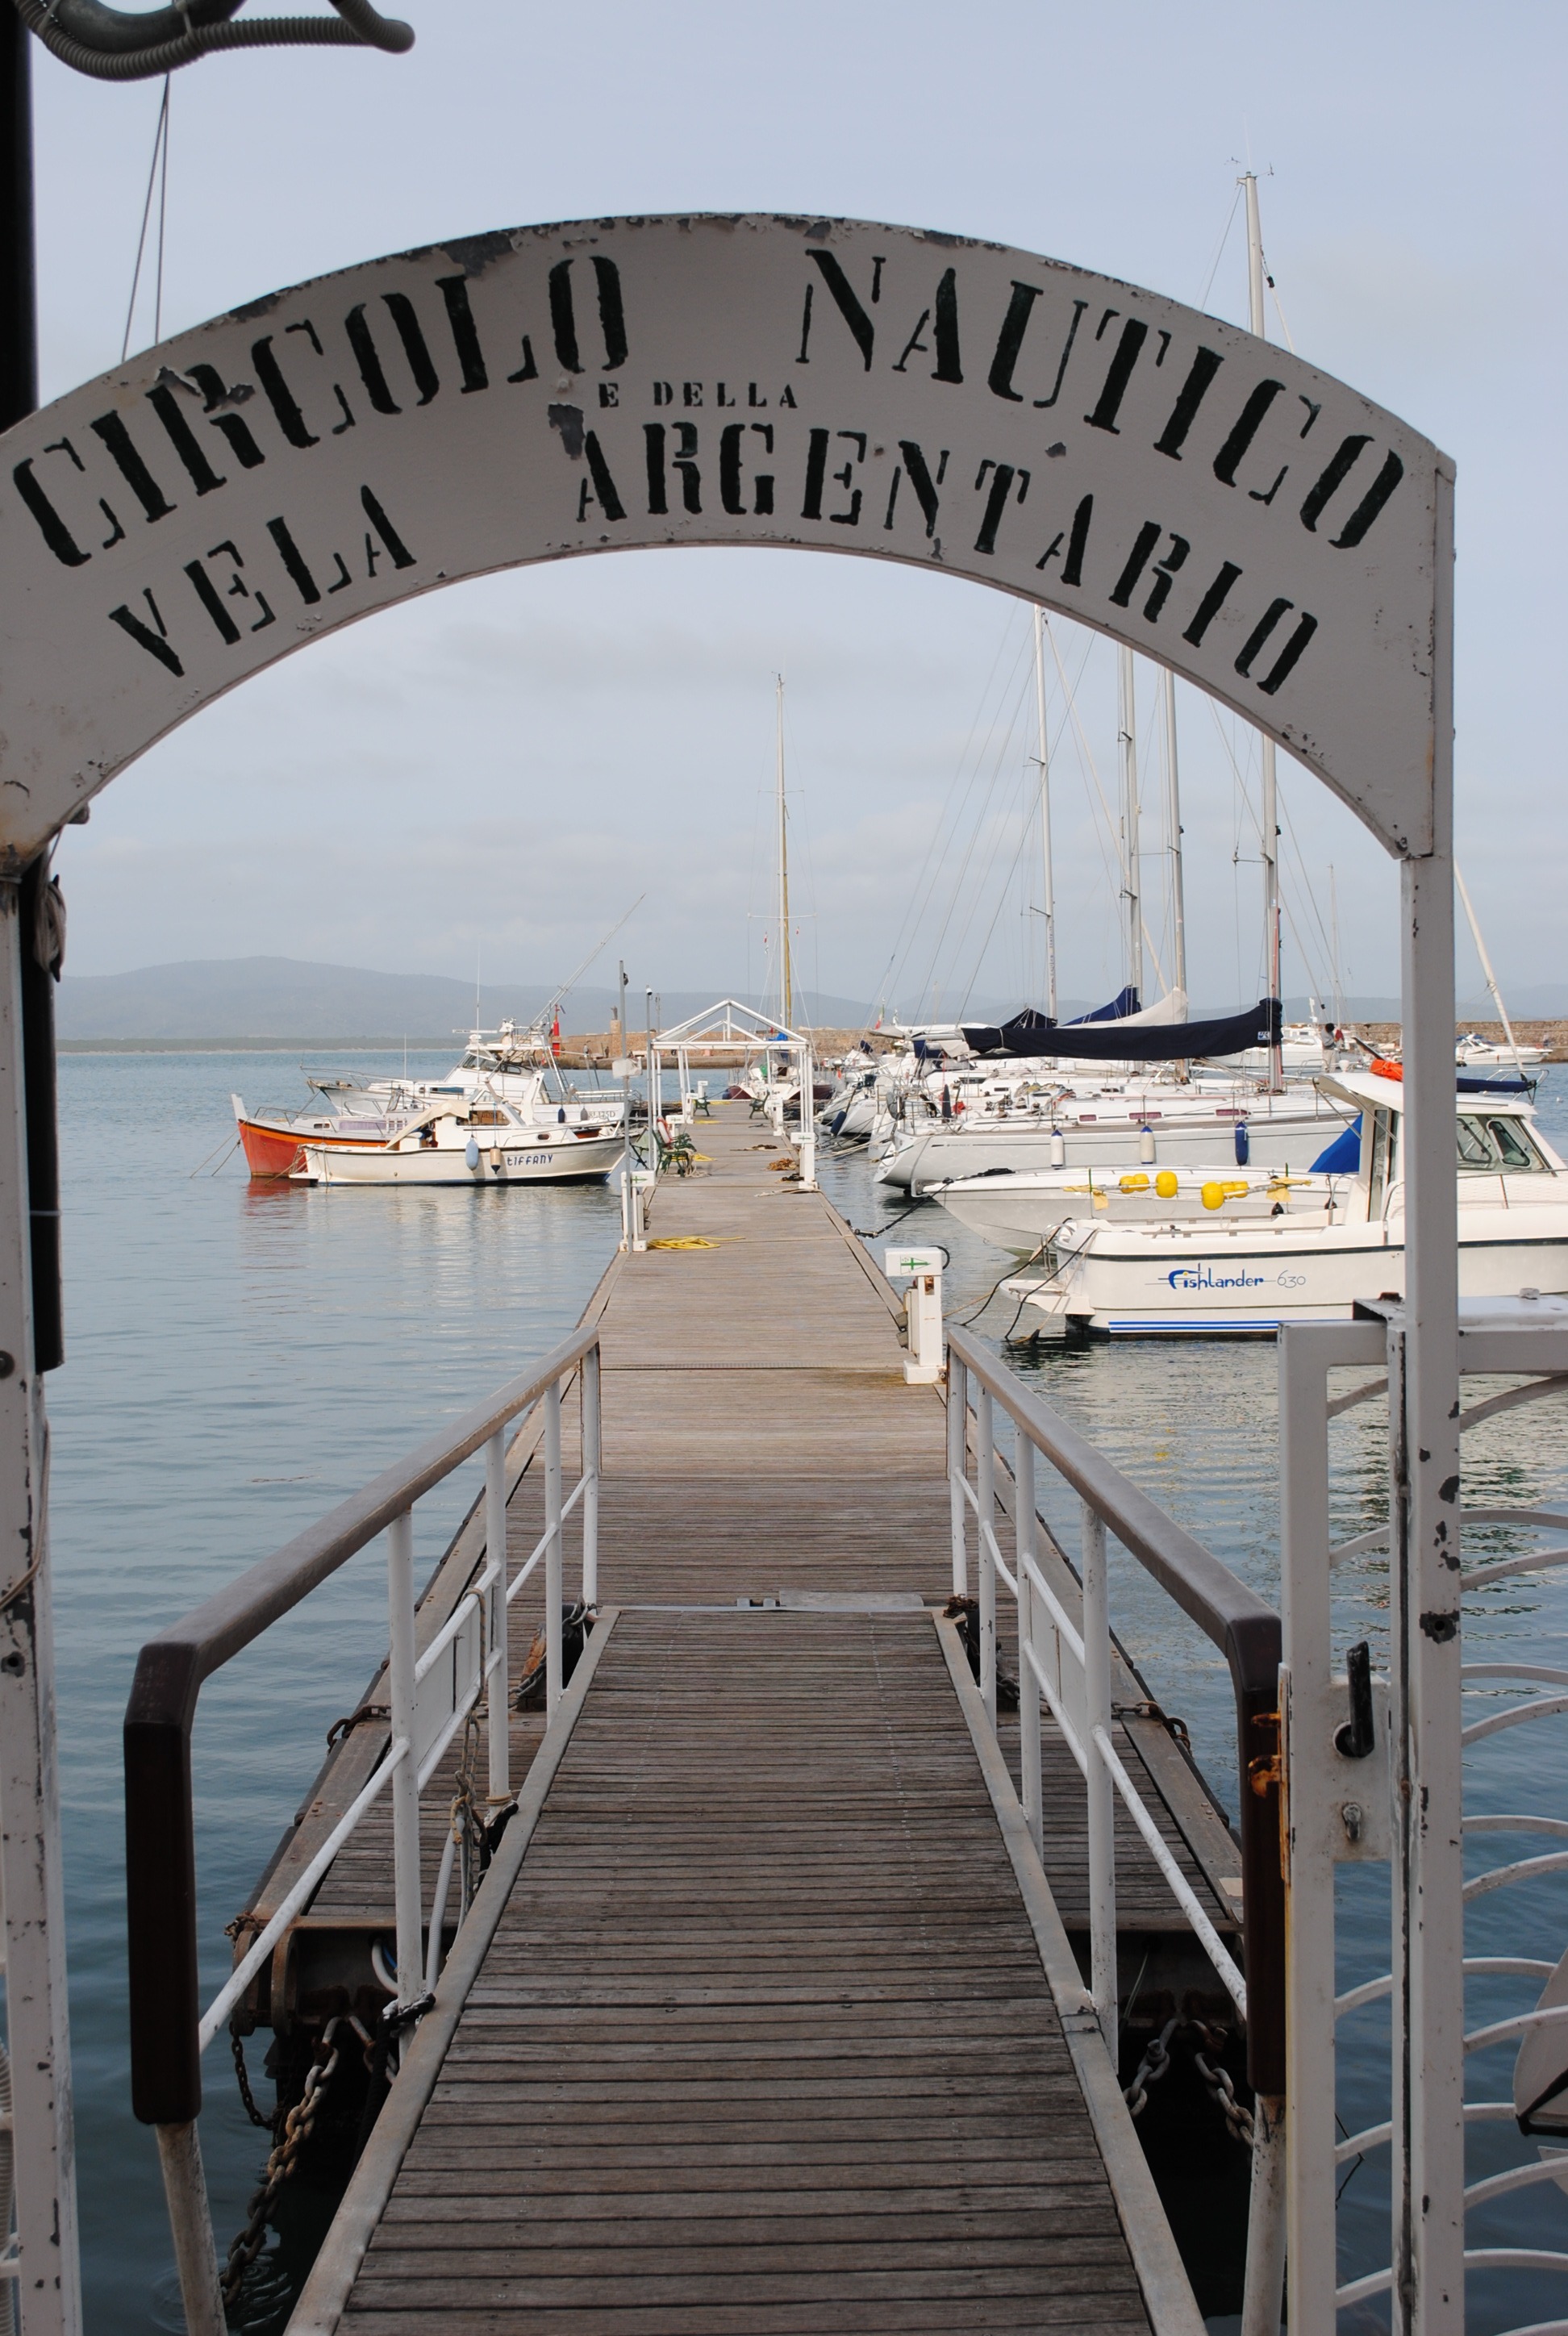
dock, boat, vehicle, italy, tuscany, marina, port, boats, ships, watercraft, passenger ship, bootssteeg, porto ercole